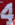
Number: 4